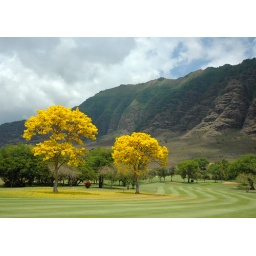
Two beautiful yellow trees in the middle of the Makaha Valley Golf Course, Oahu, Waianae, Hawai'i